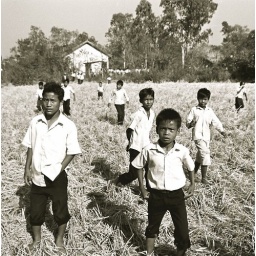
Kids run out of a classroom in Takeo province to check out a car accident